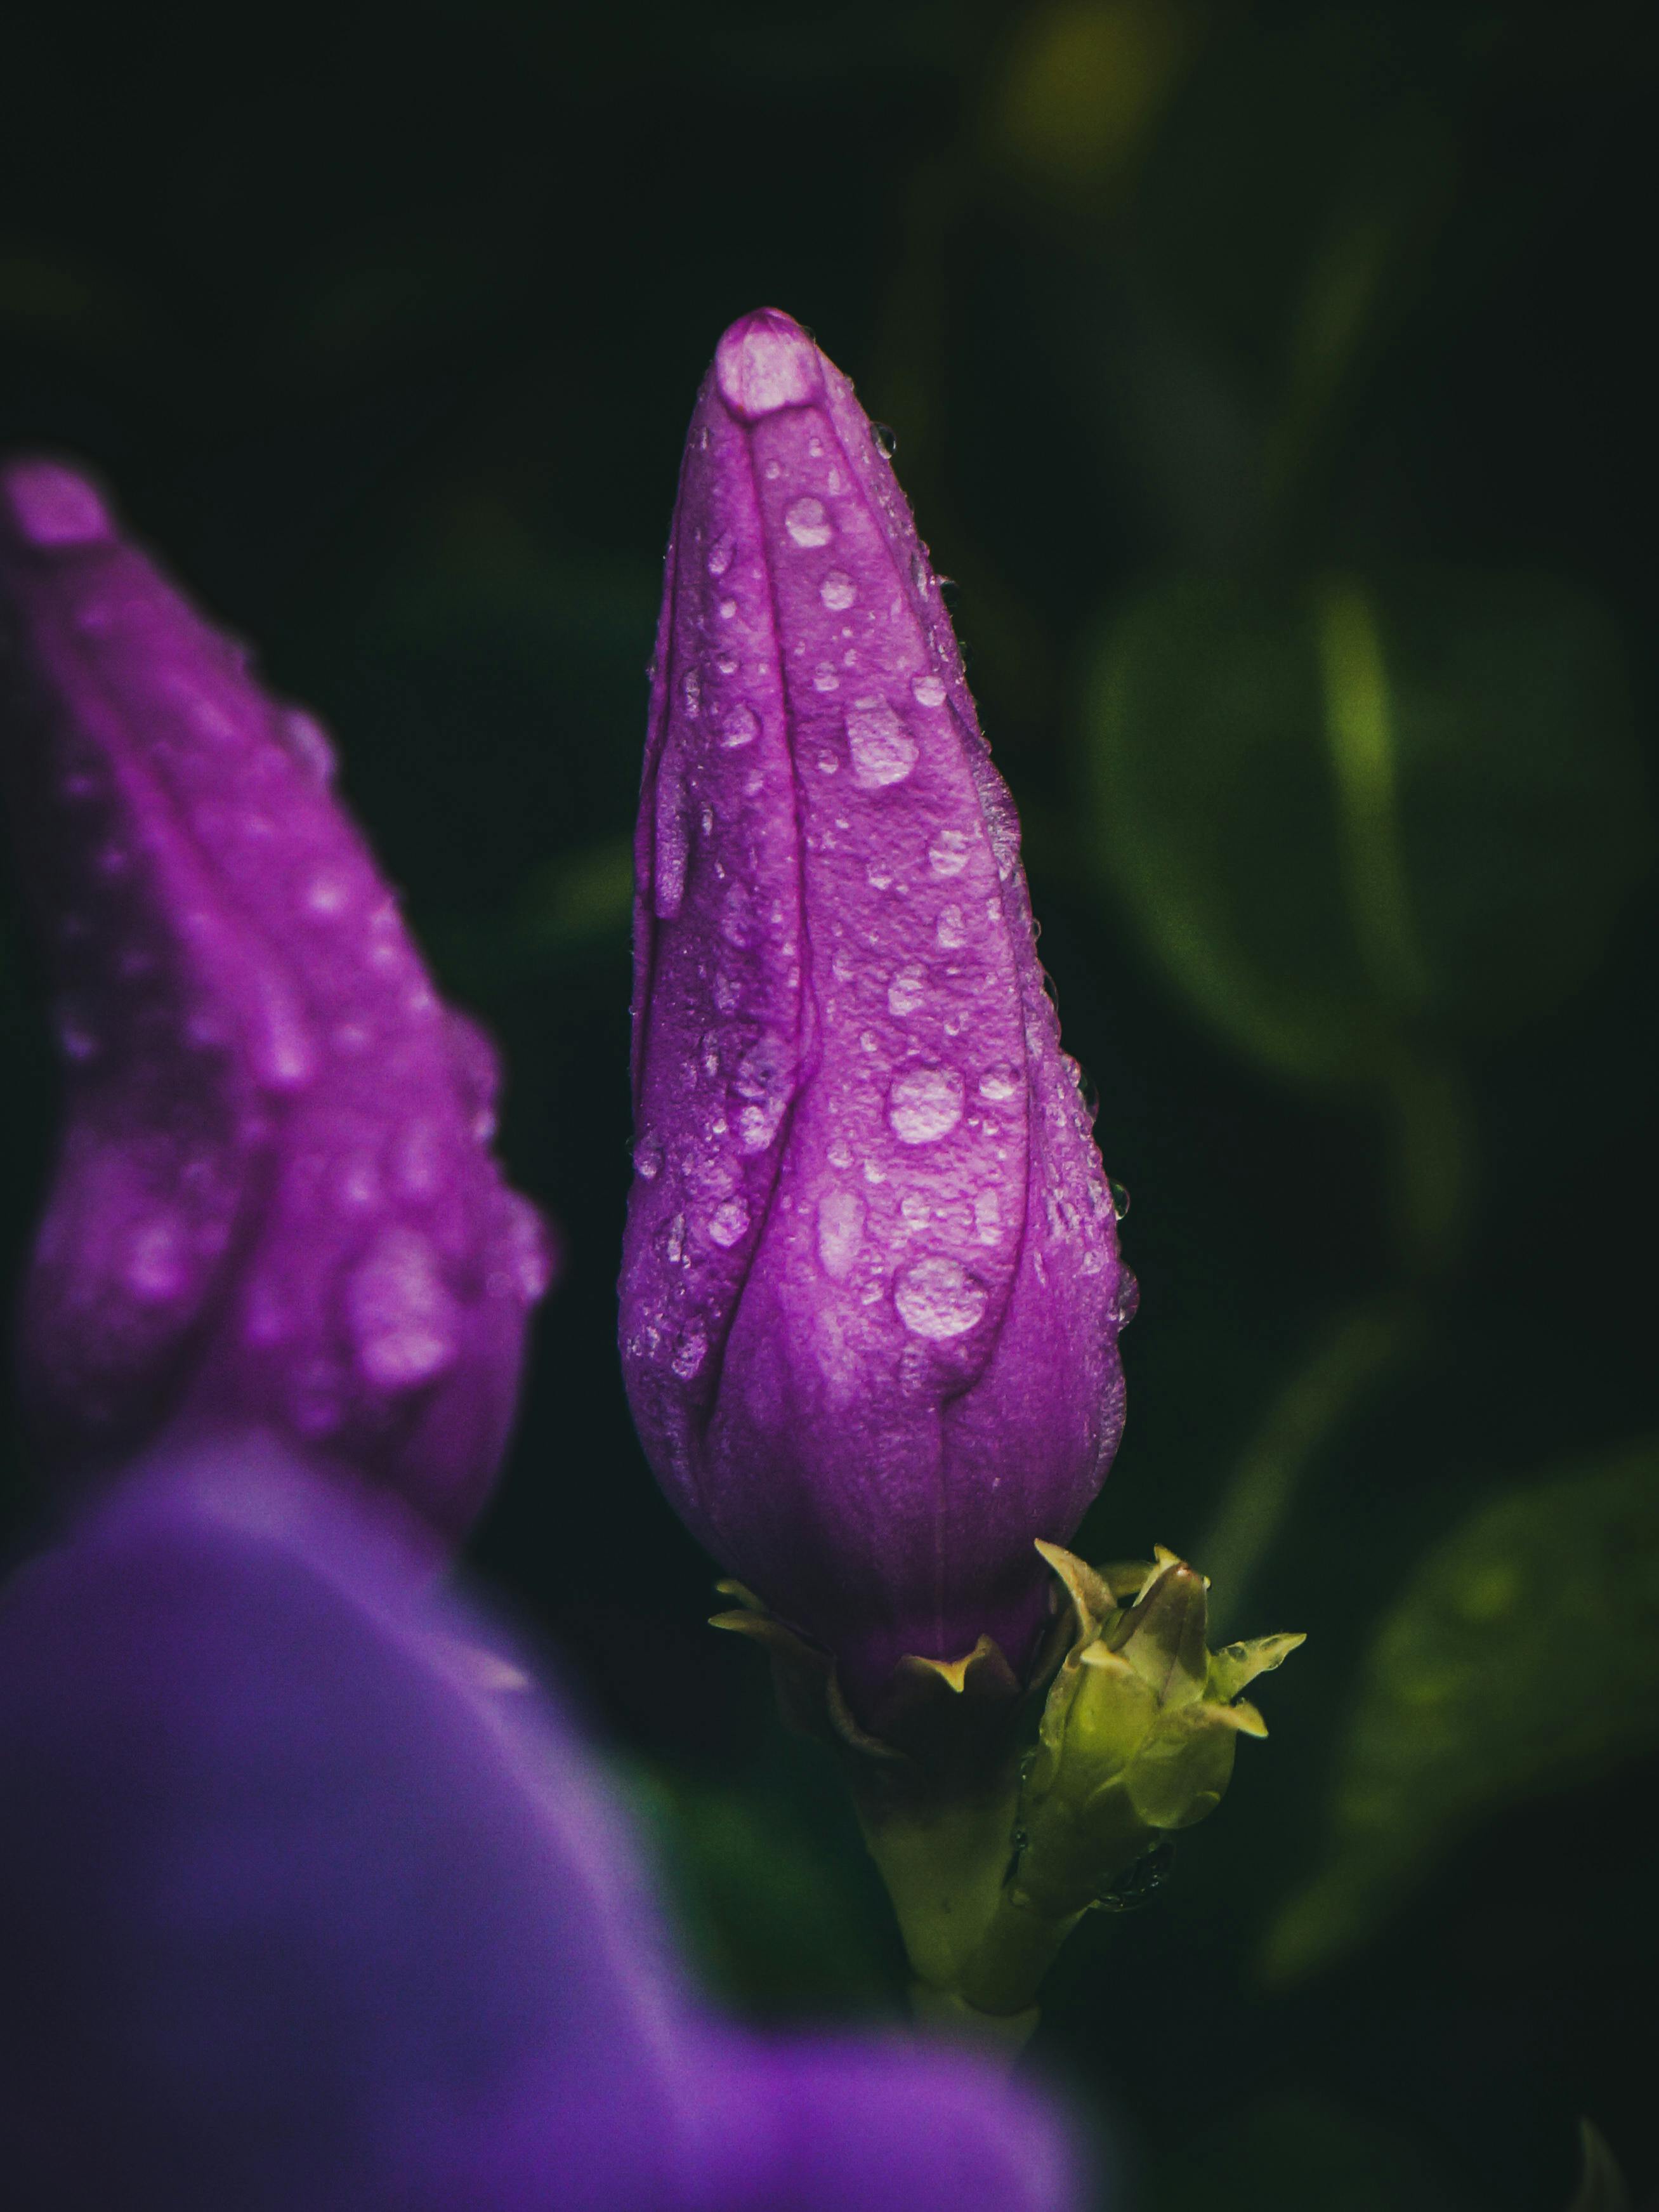
flower, plant, purple, petal, terrestrial plant, violet, moisture, herbaceous plant, flowering plant, annual plant, dew, Pedicel, drop, magenta, macro photography, wildflower, bud, lily family, violet family, liquid, plant stem, bellflower family, arum family, crocus